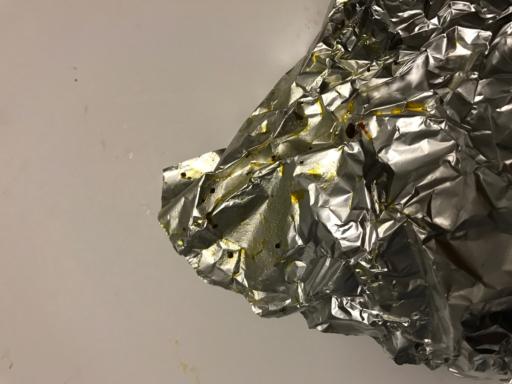
Label: metal